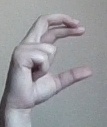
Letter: thal